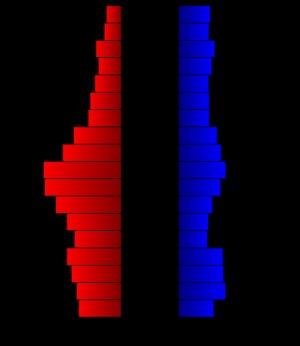
Le comté de Swift est un comté situé dans l’État du Minnesota. Lors du recensement de 2000, sa population s’élevait à 11 956 habitants. Son siège est Benson.